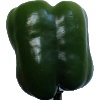
Label: Pepper Green 1